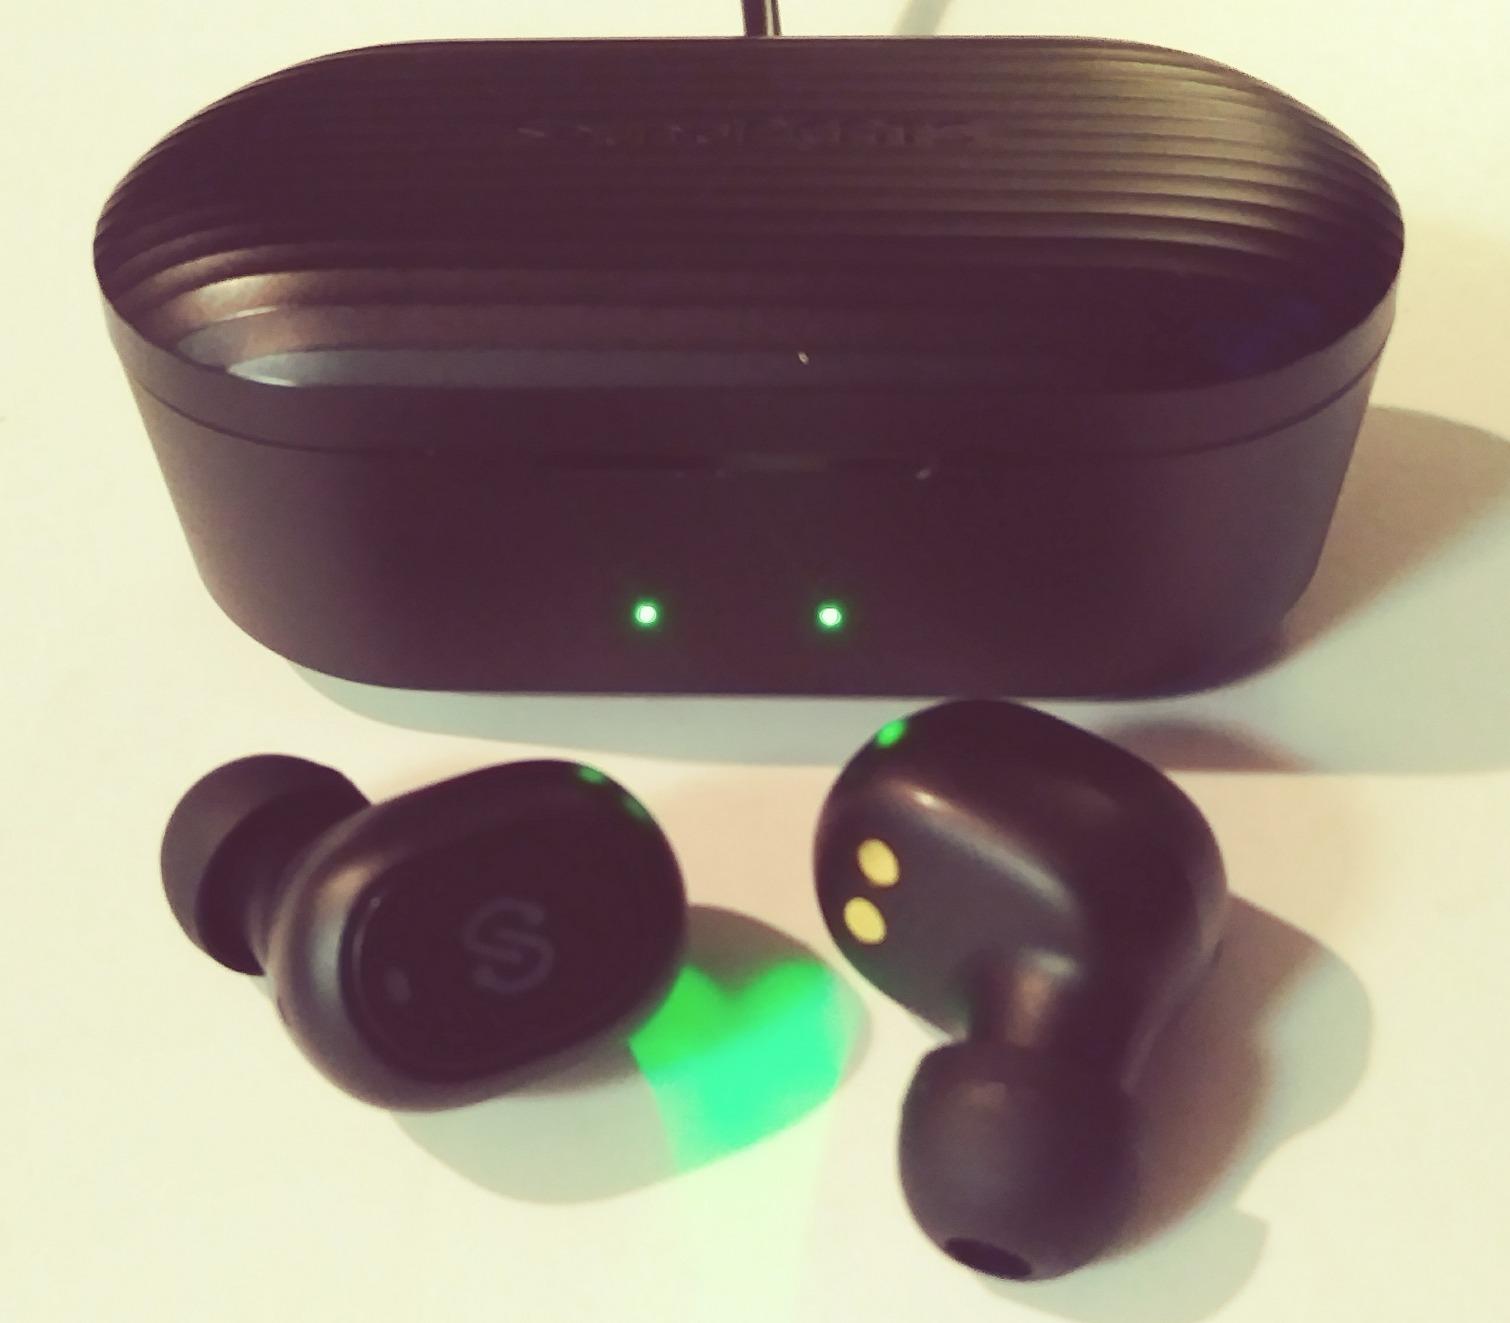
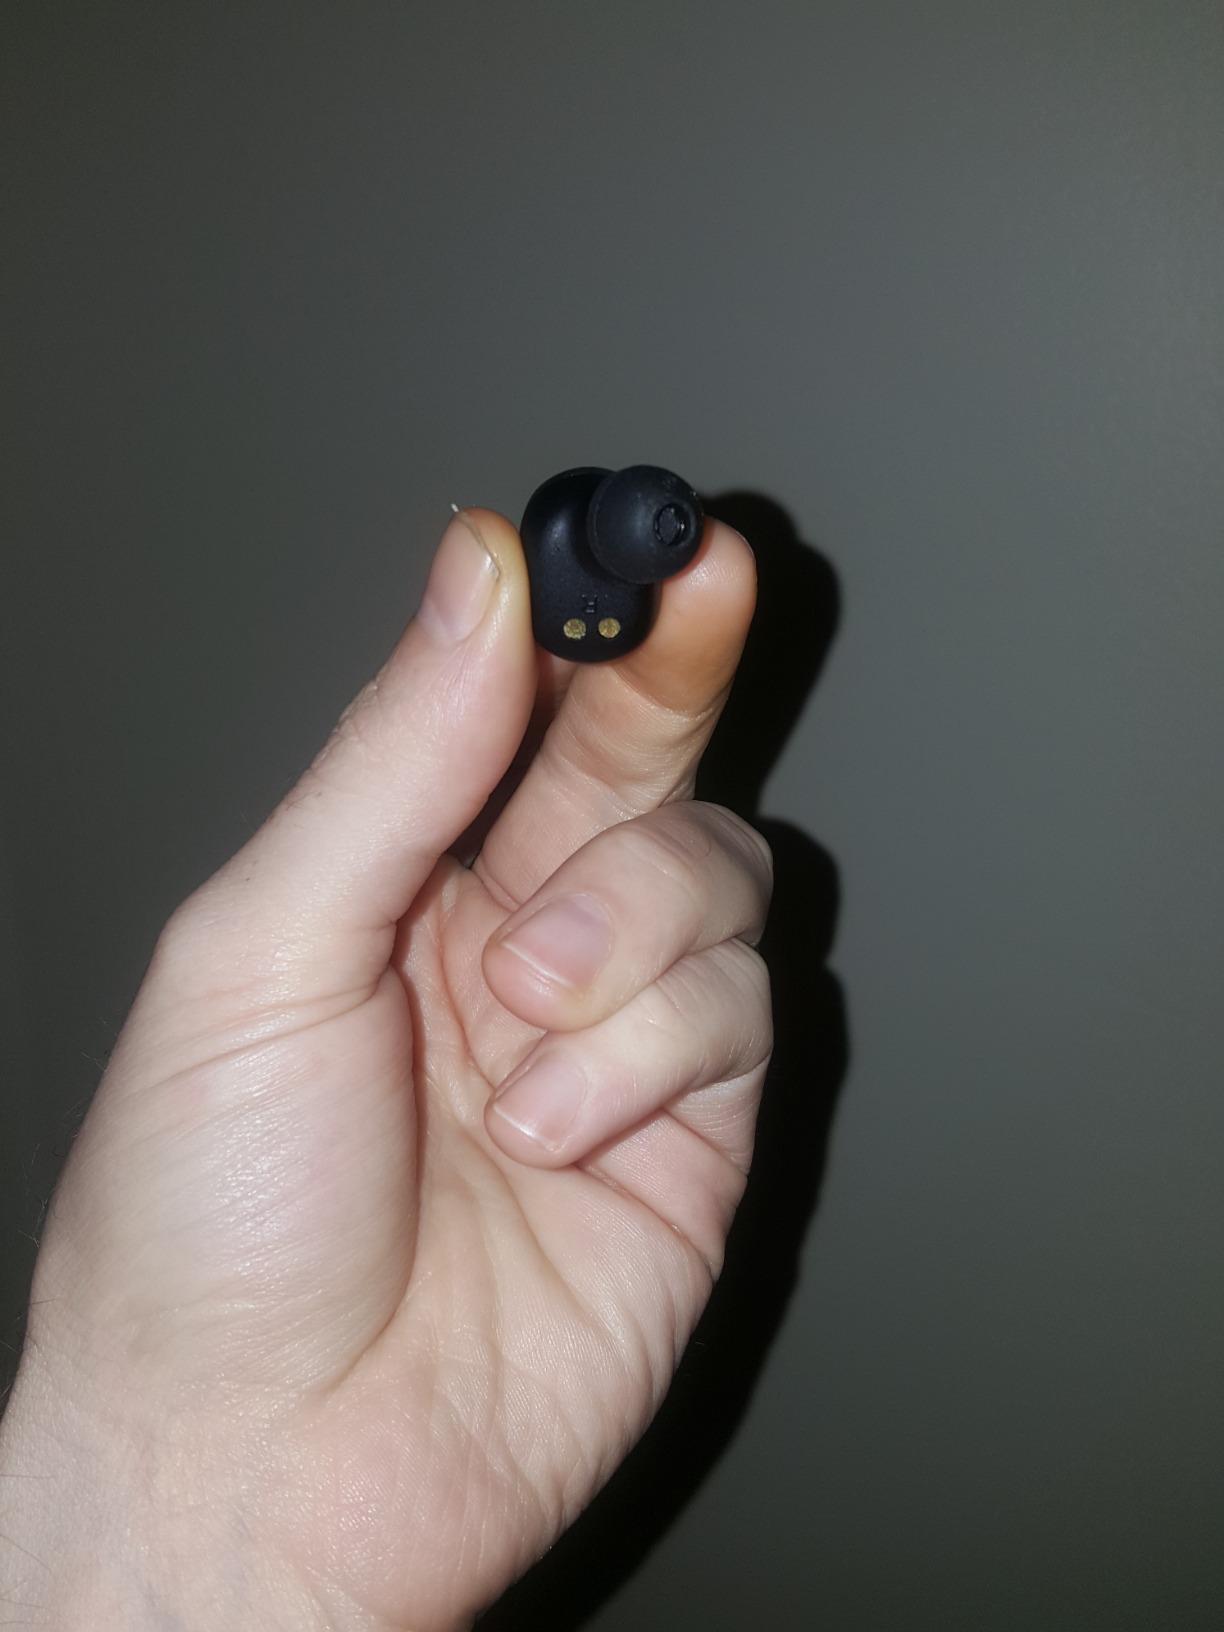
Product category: earbuds
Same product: yes